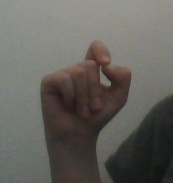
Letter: fa